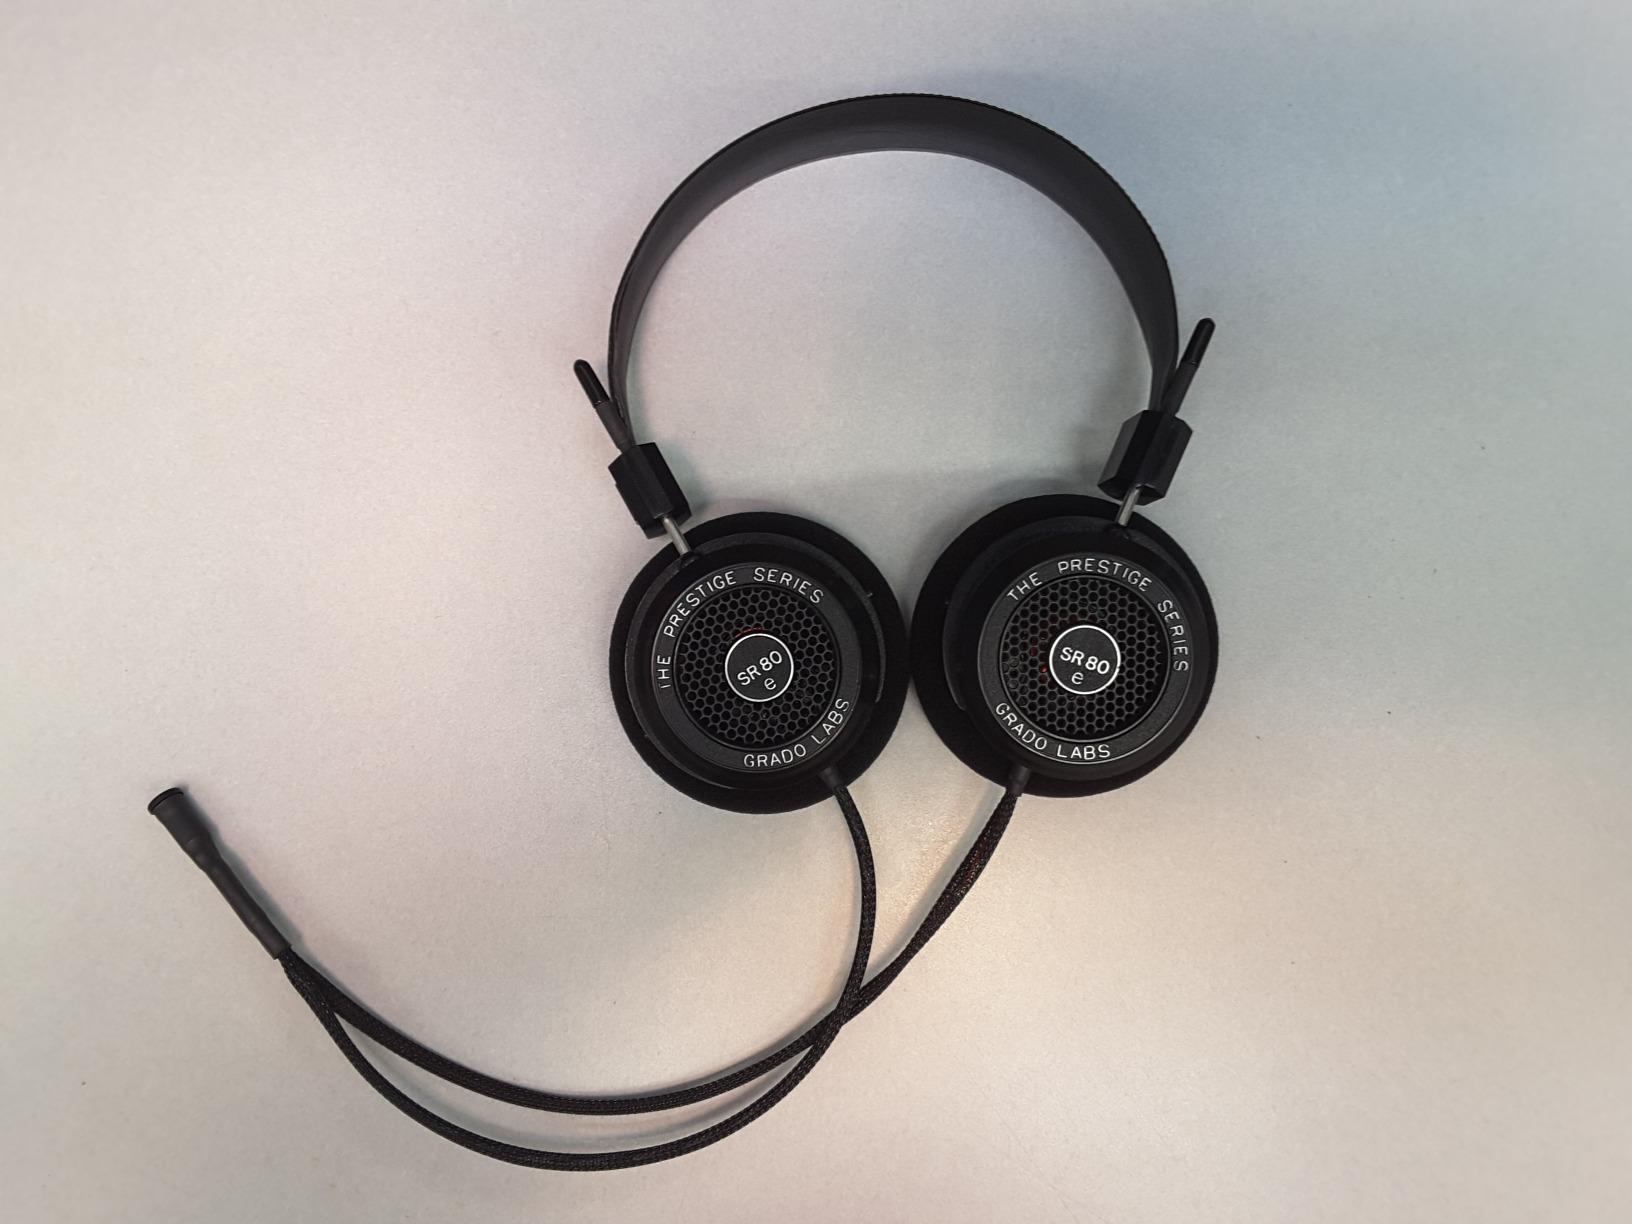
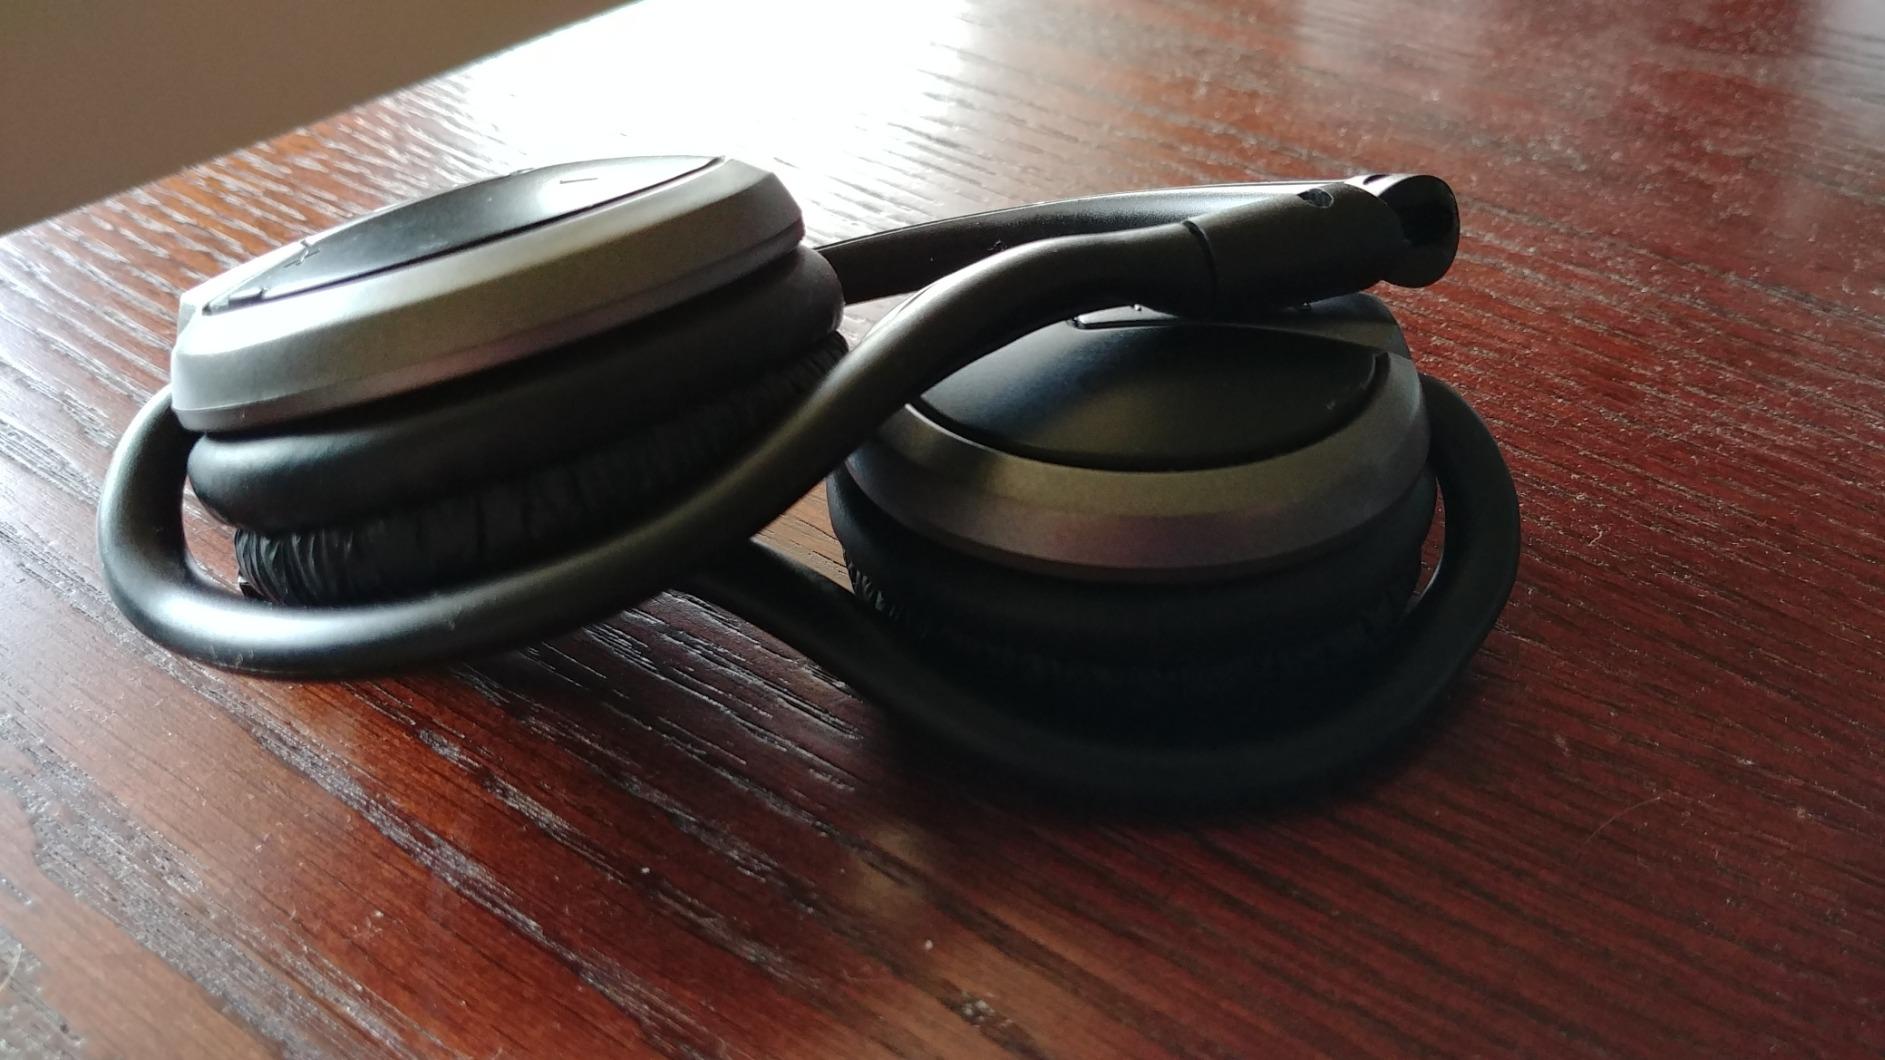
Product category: headphones
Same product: no